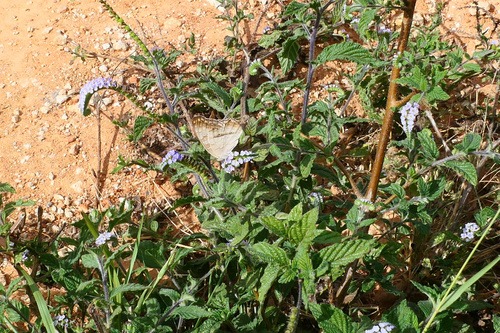
Scientific name: Anartia jatrophae
Common name: White peacock
Family: Nymphalidae
Order: Lepidoptera
Pollinator type: Primary pollinator
Habitat: Gardens, parks, and open areas
Geographic range: Southern United States to Argentina
Conservation status: Least Concern